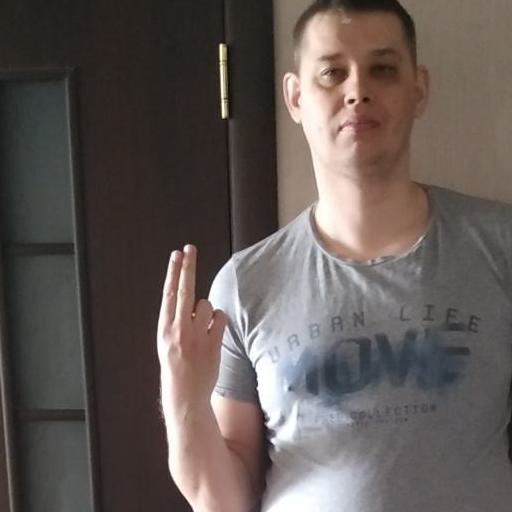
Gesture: two_up_inverted